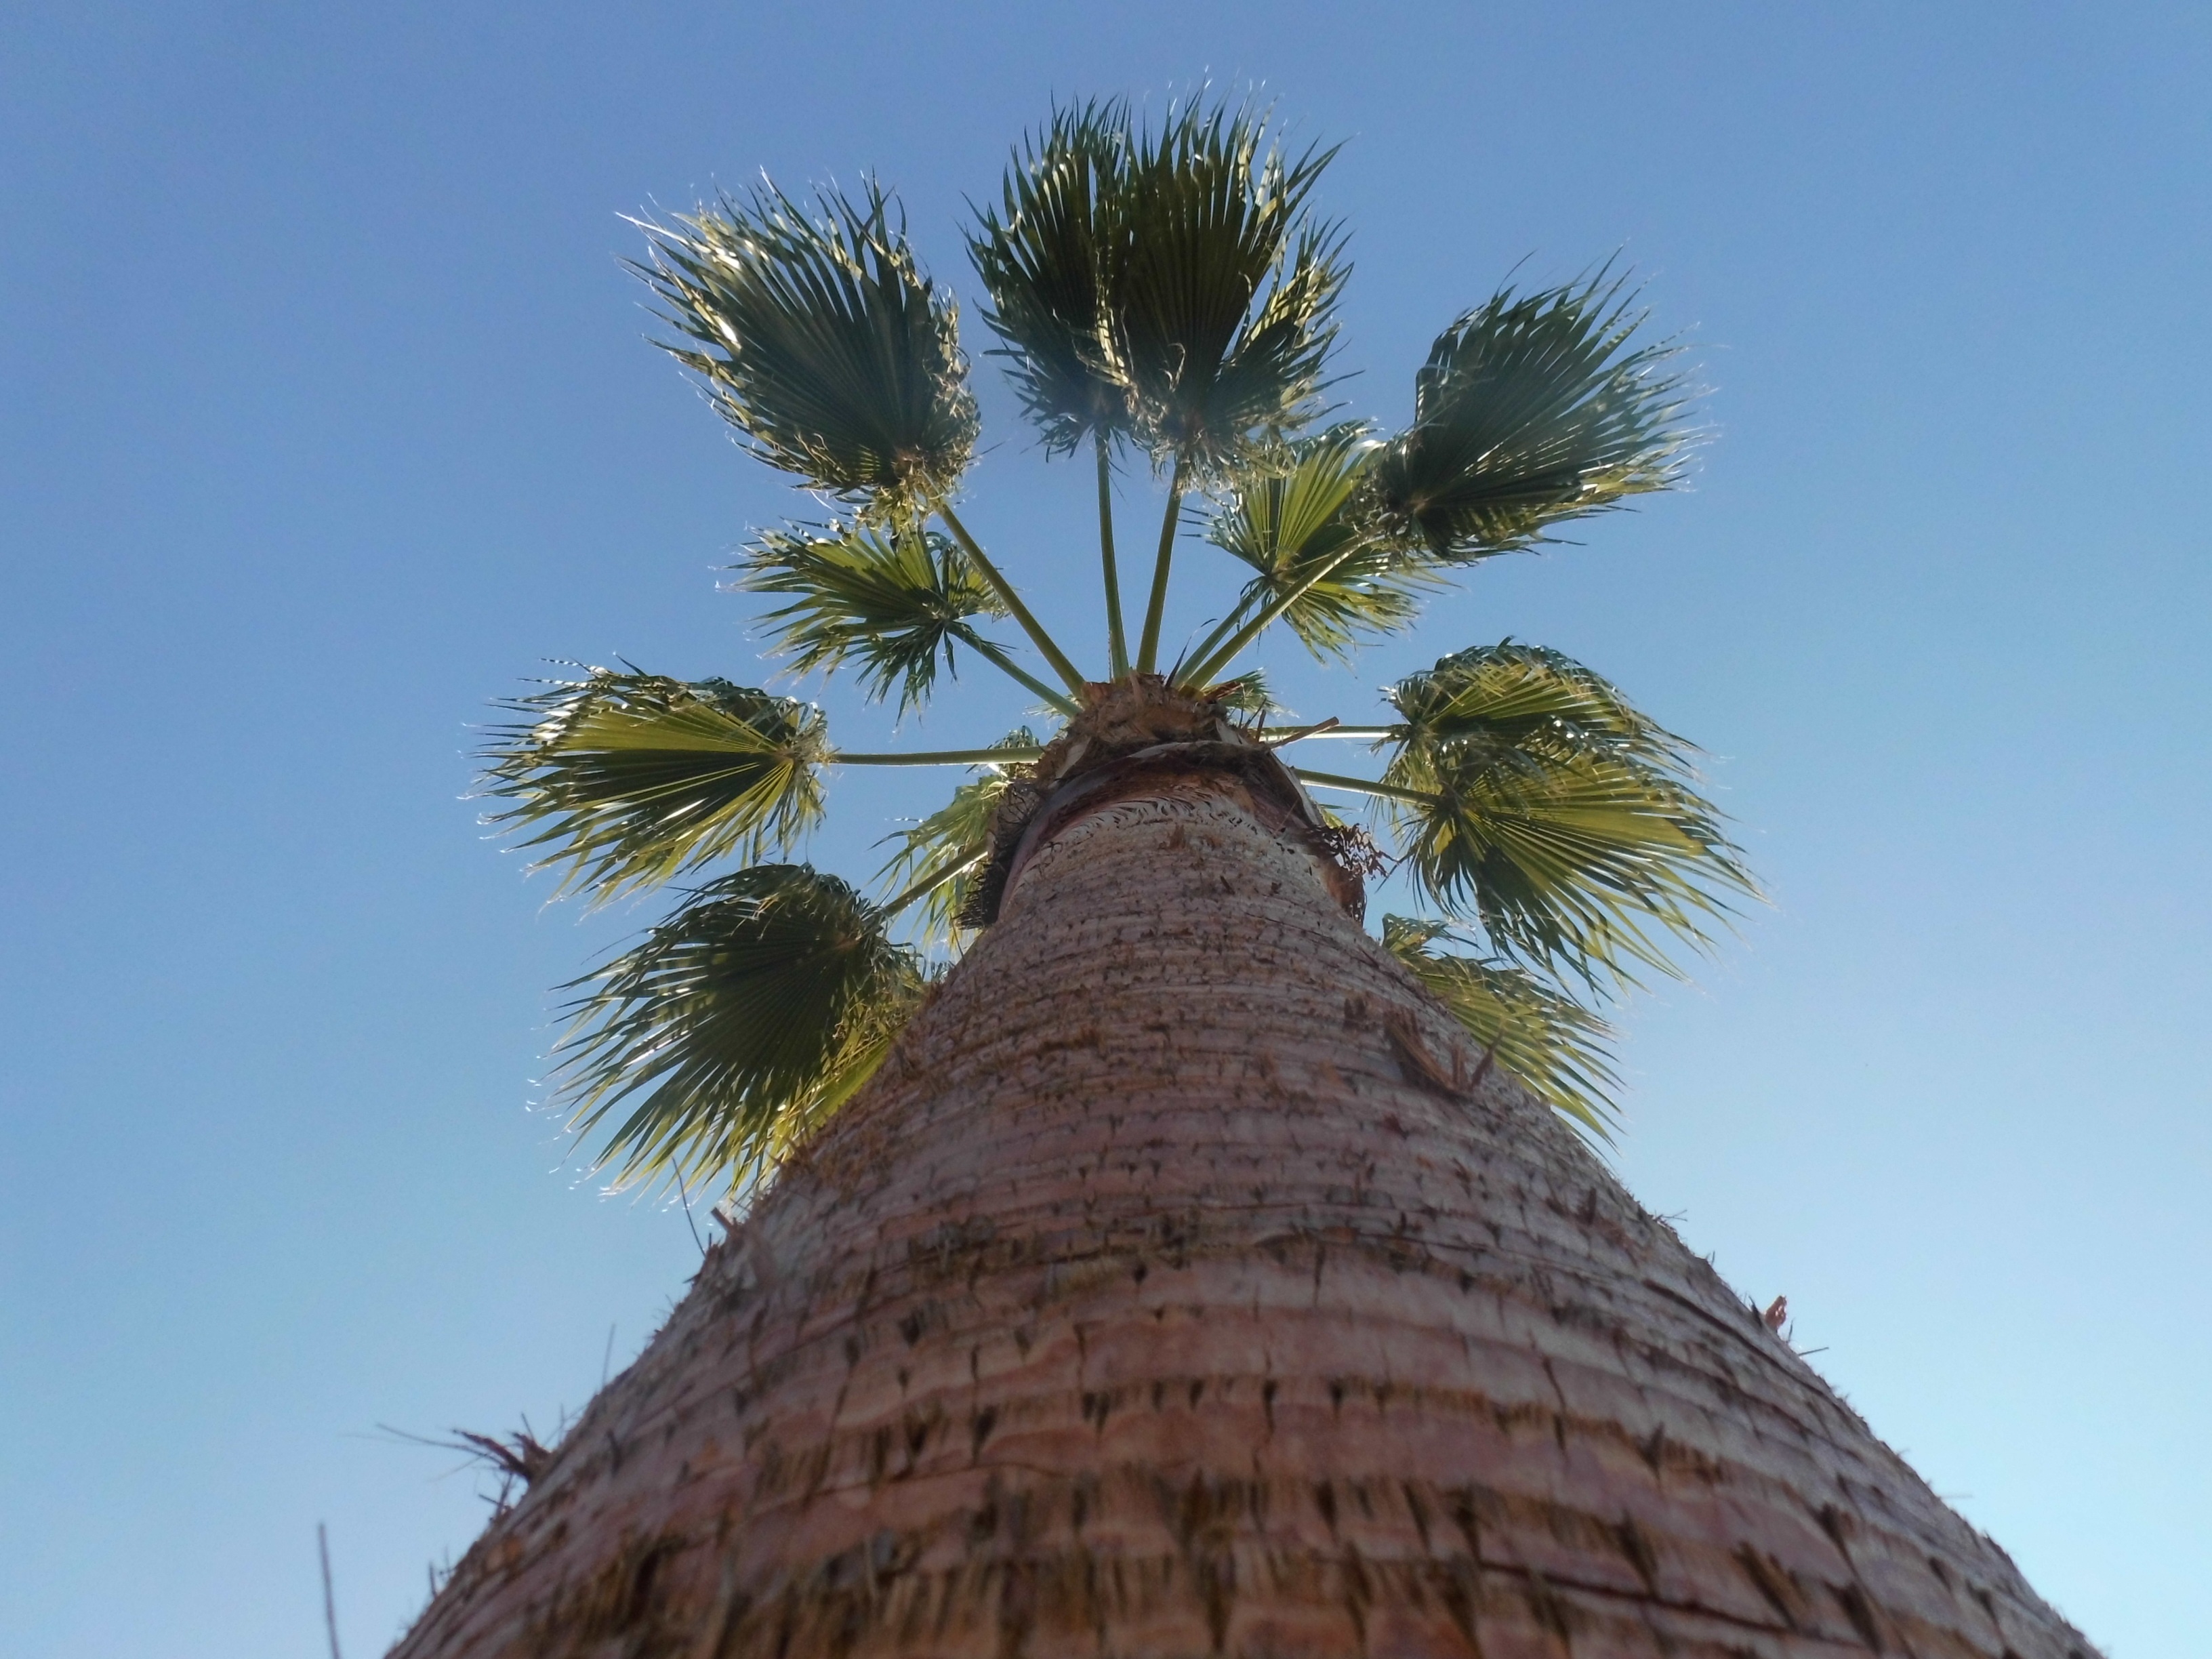
tree, plant, sky, palm tree, flower, log, tower, palm, tribe, flowering plant, date palm, palm tree root, woody plant, land plant, arecales, palm family, borassus flabellifer